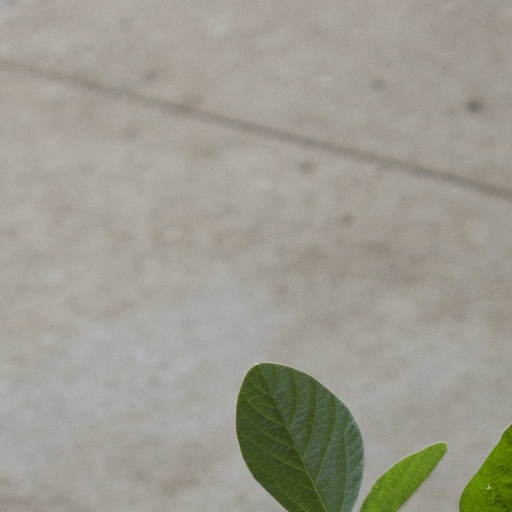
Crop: soybean